Cardross railway station

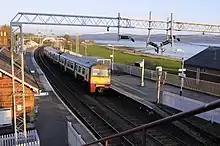
A Class 320 EMU calls at Cardross in 2009

The station is well equipped with shelters, help points and benches on both platforms, as well as a ticket office on bike racks on platform 1, with a car park adjacent. Both platforms have step-free access, and are linked by both a footbridge and a level crossing. Platform 1 unusually has five different points of access, plus others from platform 2, via the footbridge.